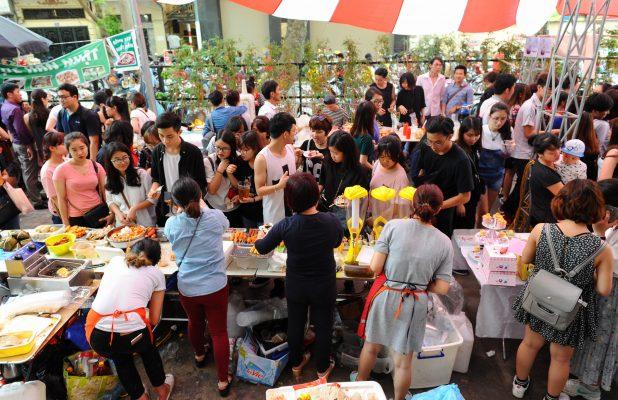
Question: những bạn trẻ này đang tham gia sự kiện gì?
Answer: các bạn đang tham quan ở một hội chợ ẩm thực